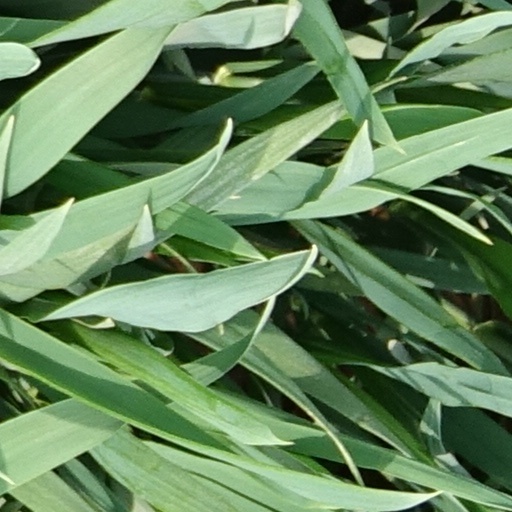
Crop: wheat